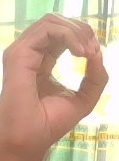
ASL sign: O